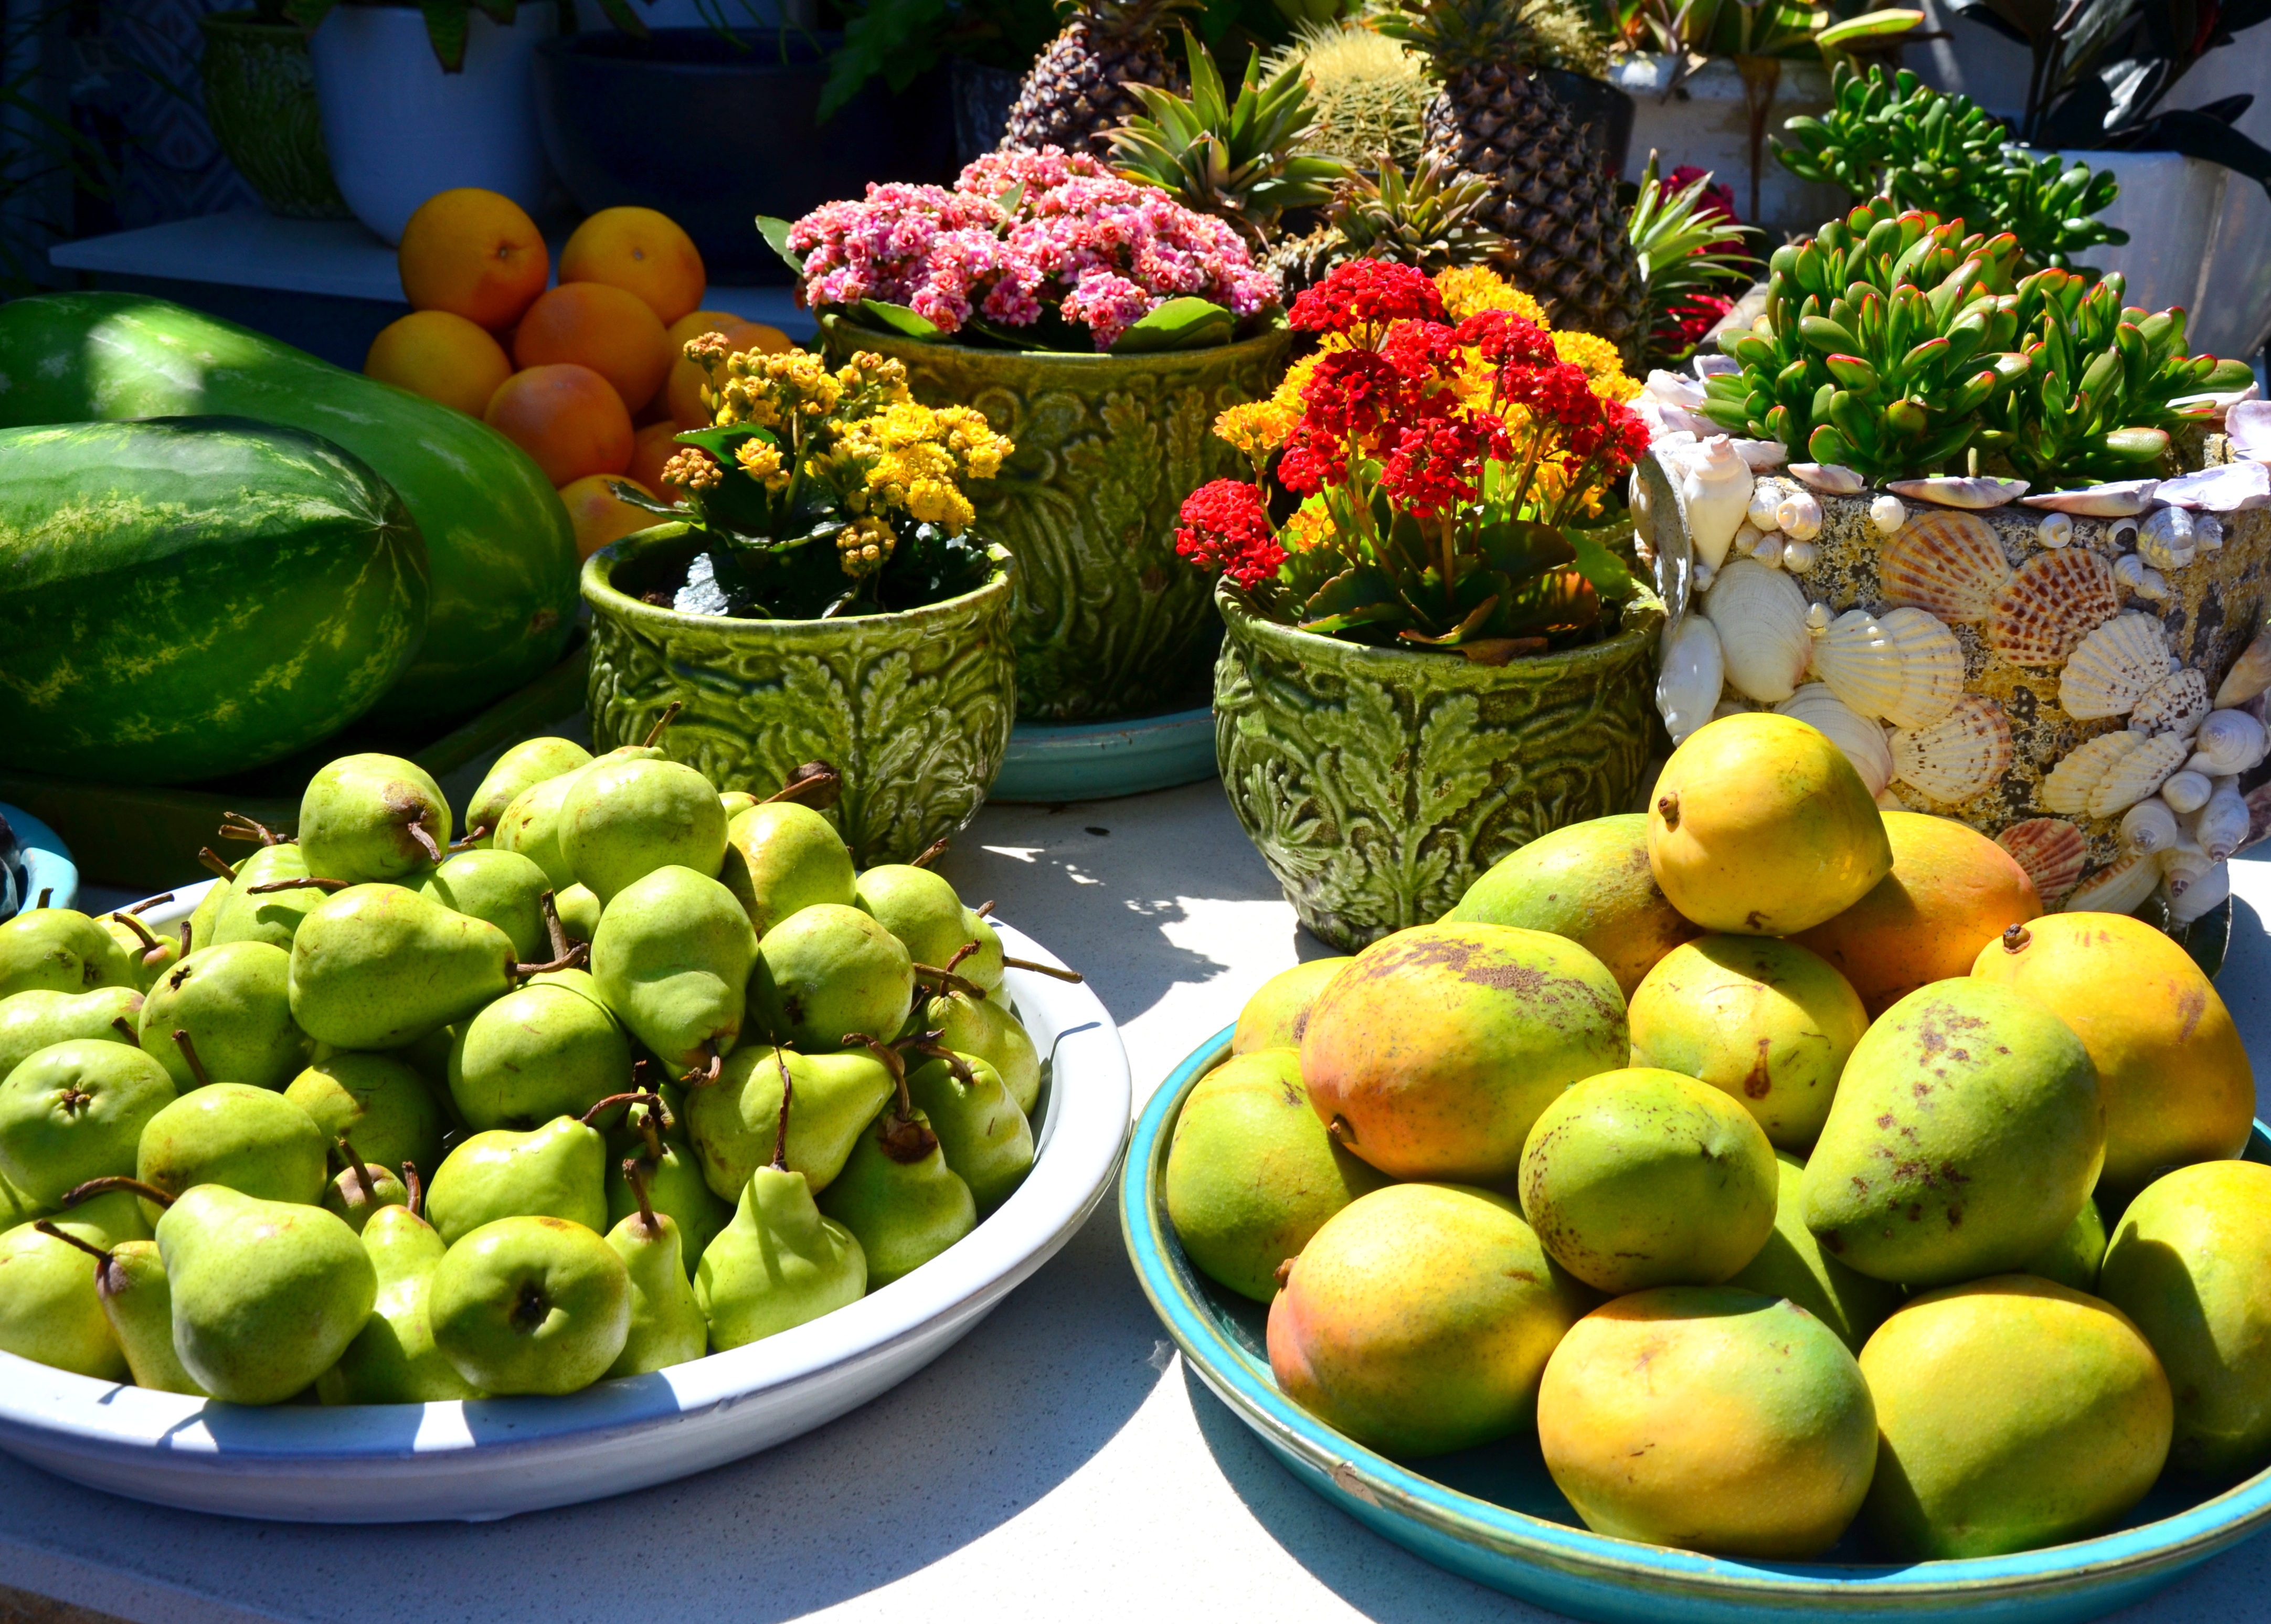
plant, fruit, flower, city, food, produce, public space, flowering plant, land plant